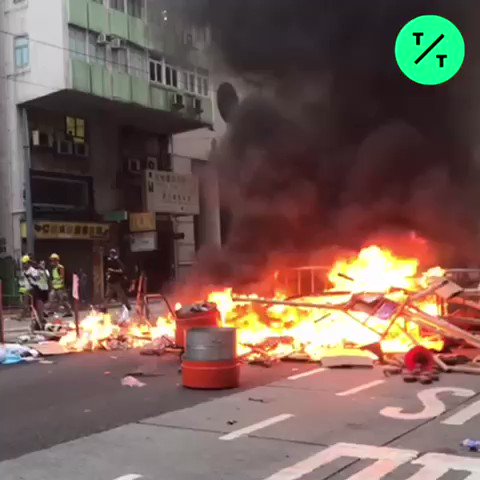
Label: urban_fire